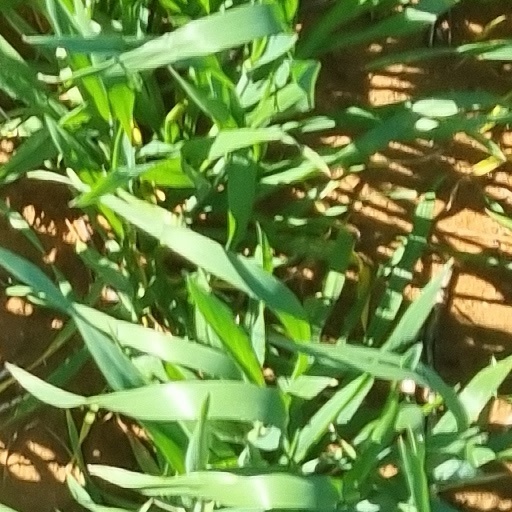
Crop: wheat